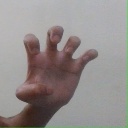
अक्षर: झ